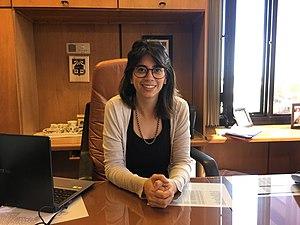
Camila Ramírez, né le 2 juillet 1989 à Minas, en Uruguay, est une femme politique uruguayenne sourde, membre du Parti national.